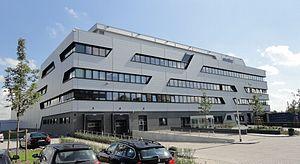
Le groupe Medac est une société allemande privée basée à Wedel et Tornesch, opérant dans l'Industrie pharmaceutique.